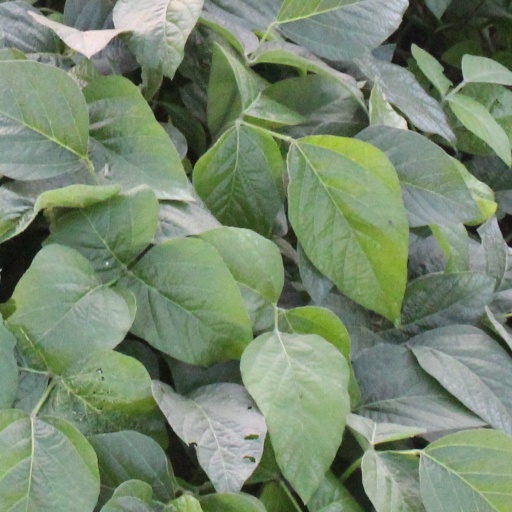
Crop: soybean